Hendrick Berckman

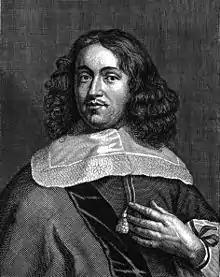

Hendrick Berckman (1629 – buried 27 March 1679) was a Dutch Golden Age painter.